Transit district

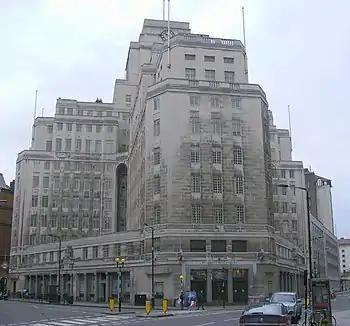
55 Broadway, headquarters of Transport for London 1929-2020

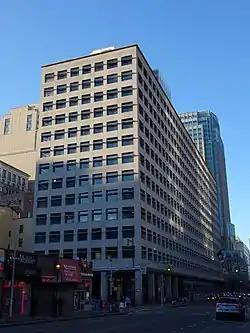
370 Jay Street headquarters of New York City Transit Authority 1951-2012

A transit district or transit authority is a government agency or a public-benefit corporation created for the purpose of providing public transportation within a specific region.